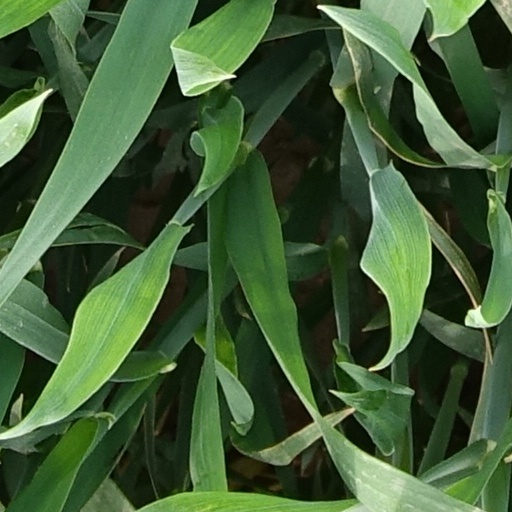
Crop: wheat